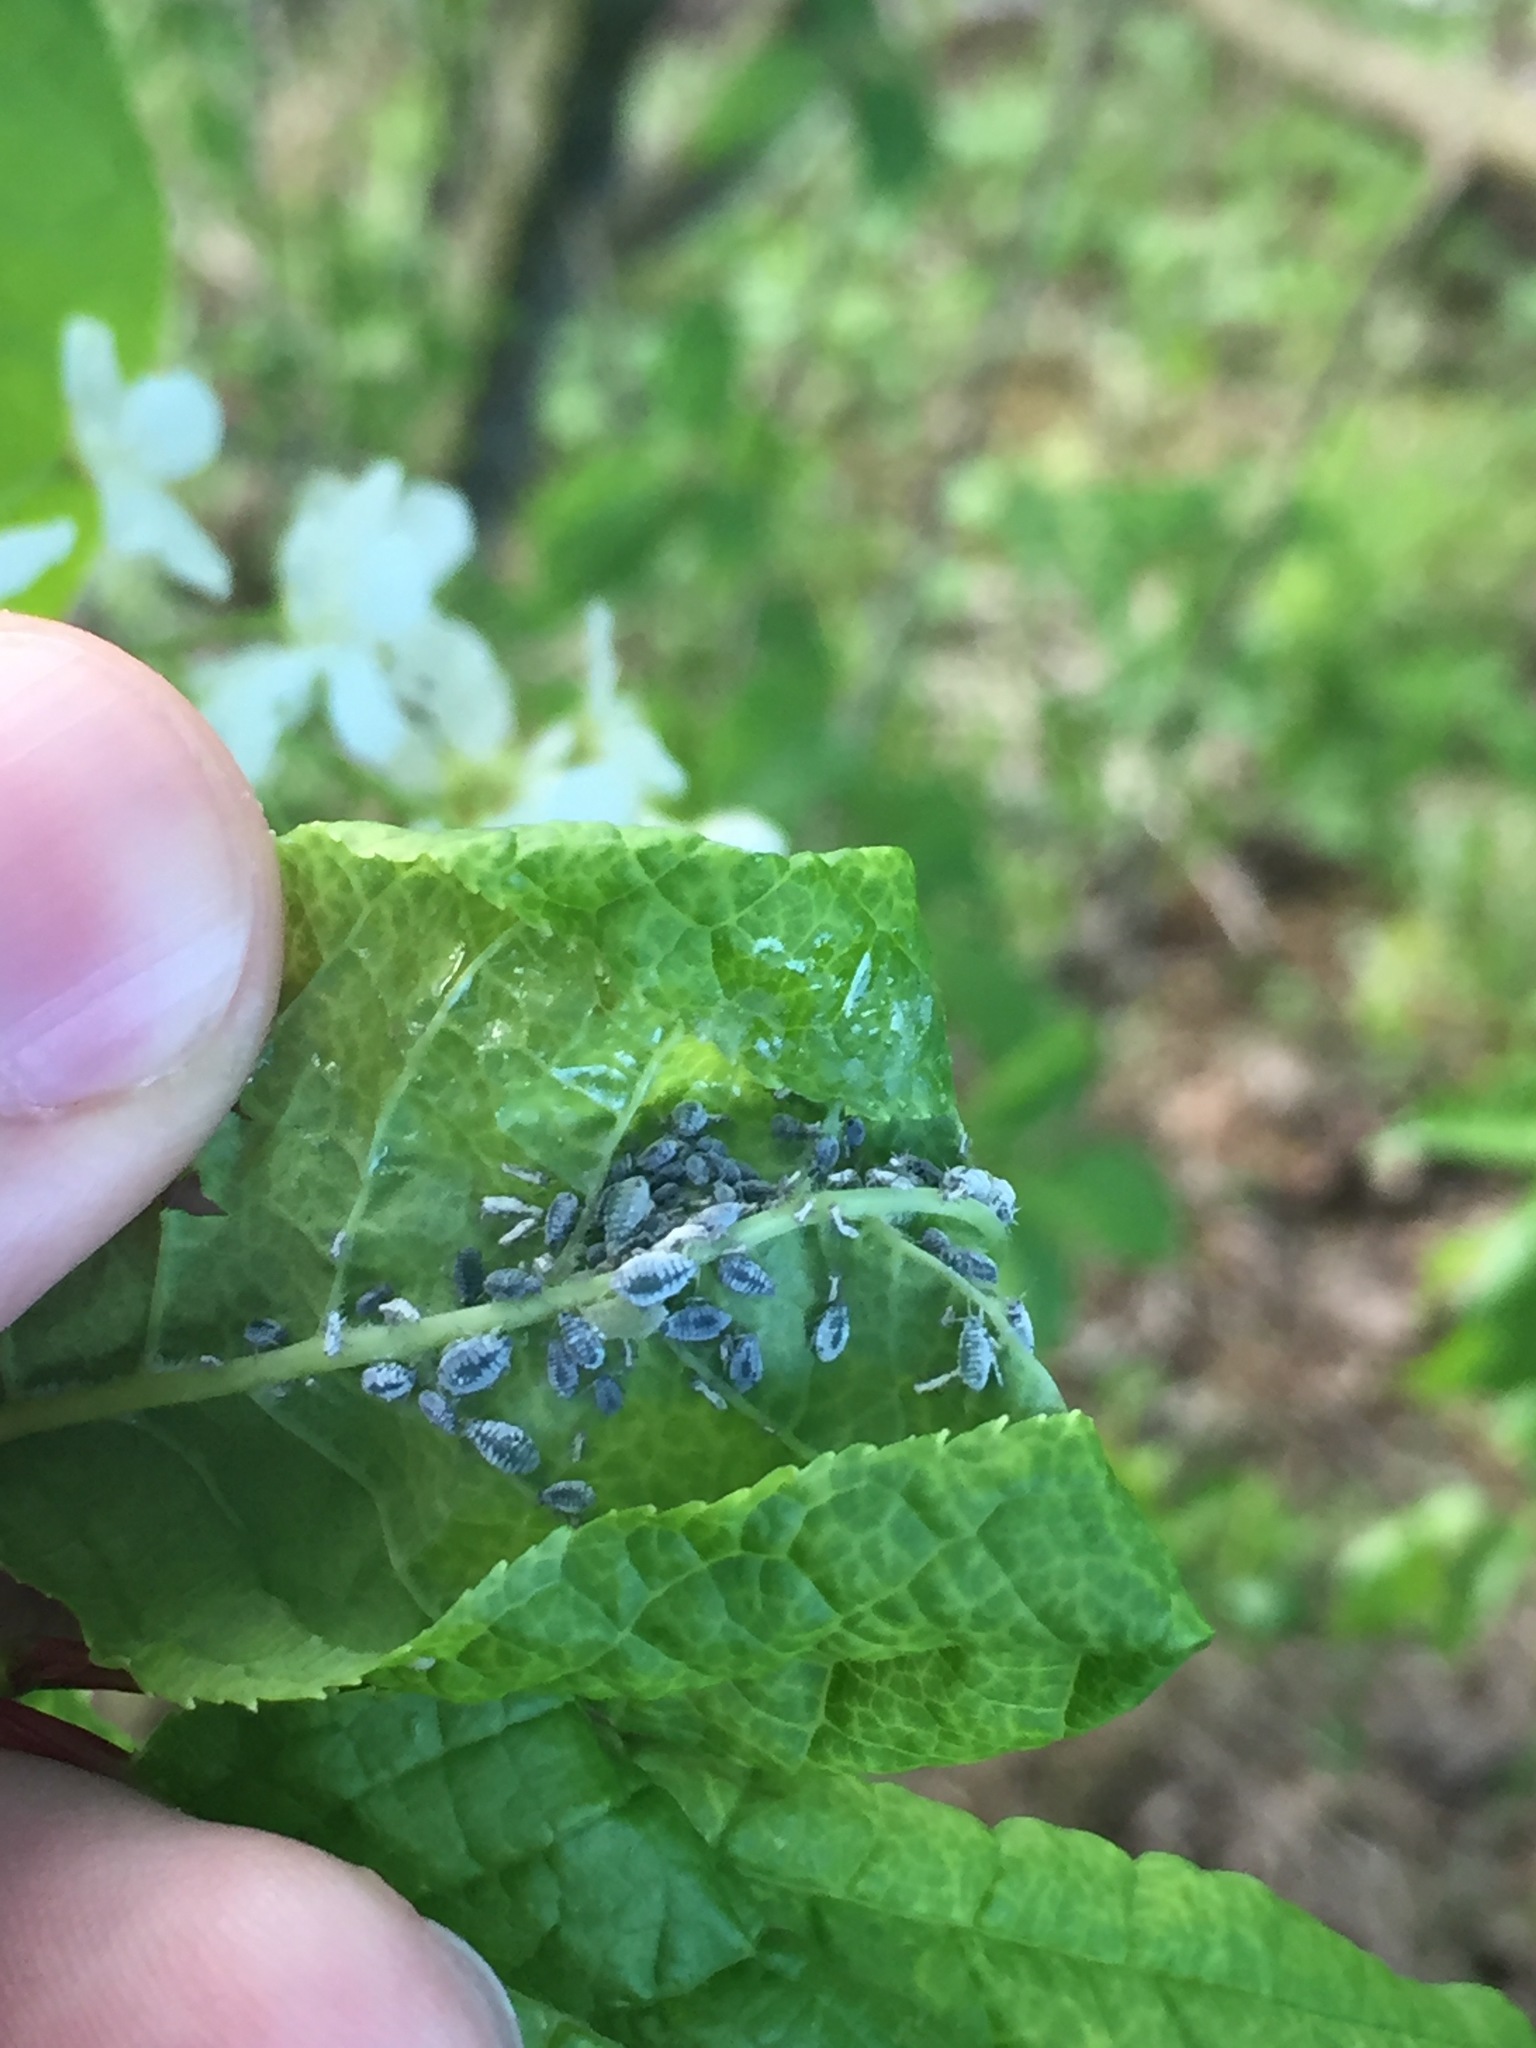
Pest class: bird_cherry_oat_aphid